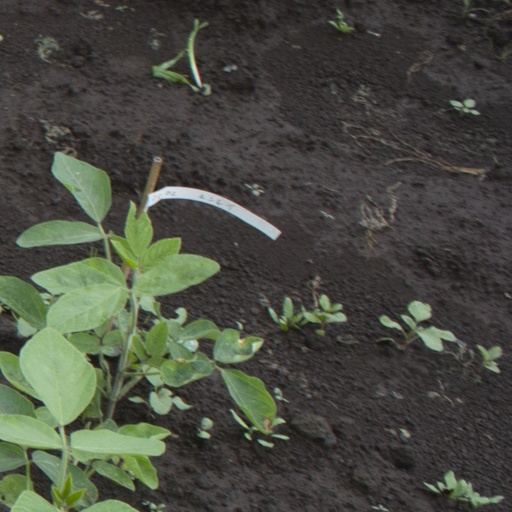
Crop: soybean